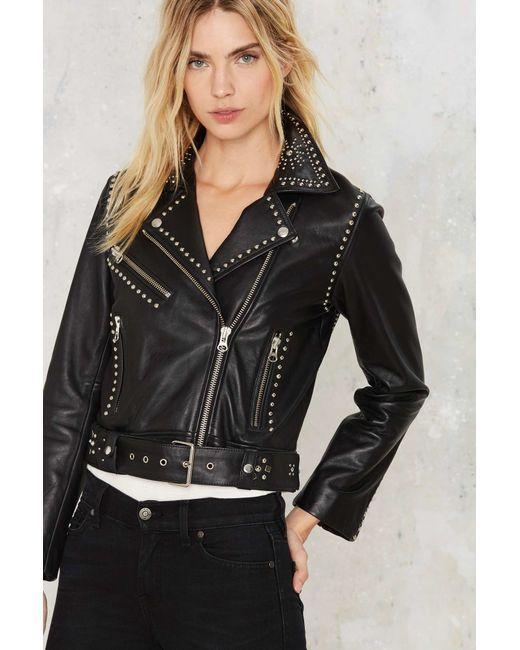
damen, schwarz, Leder, Bikerjacke, noch Nieten, volle Ärmel, Gürtelverschluss unten